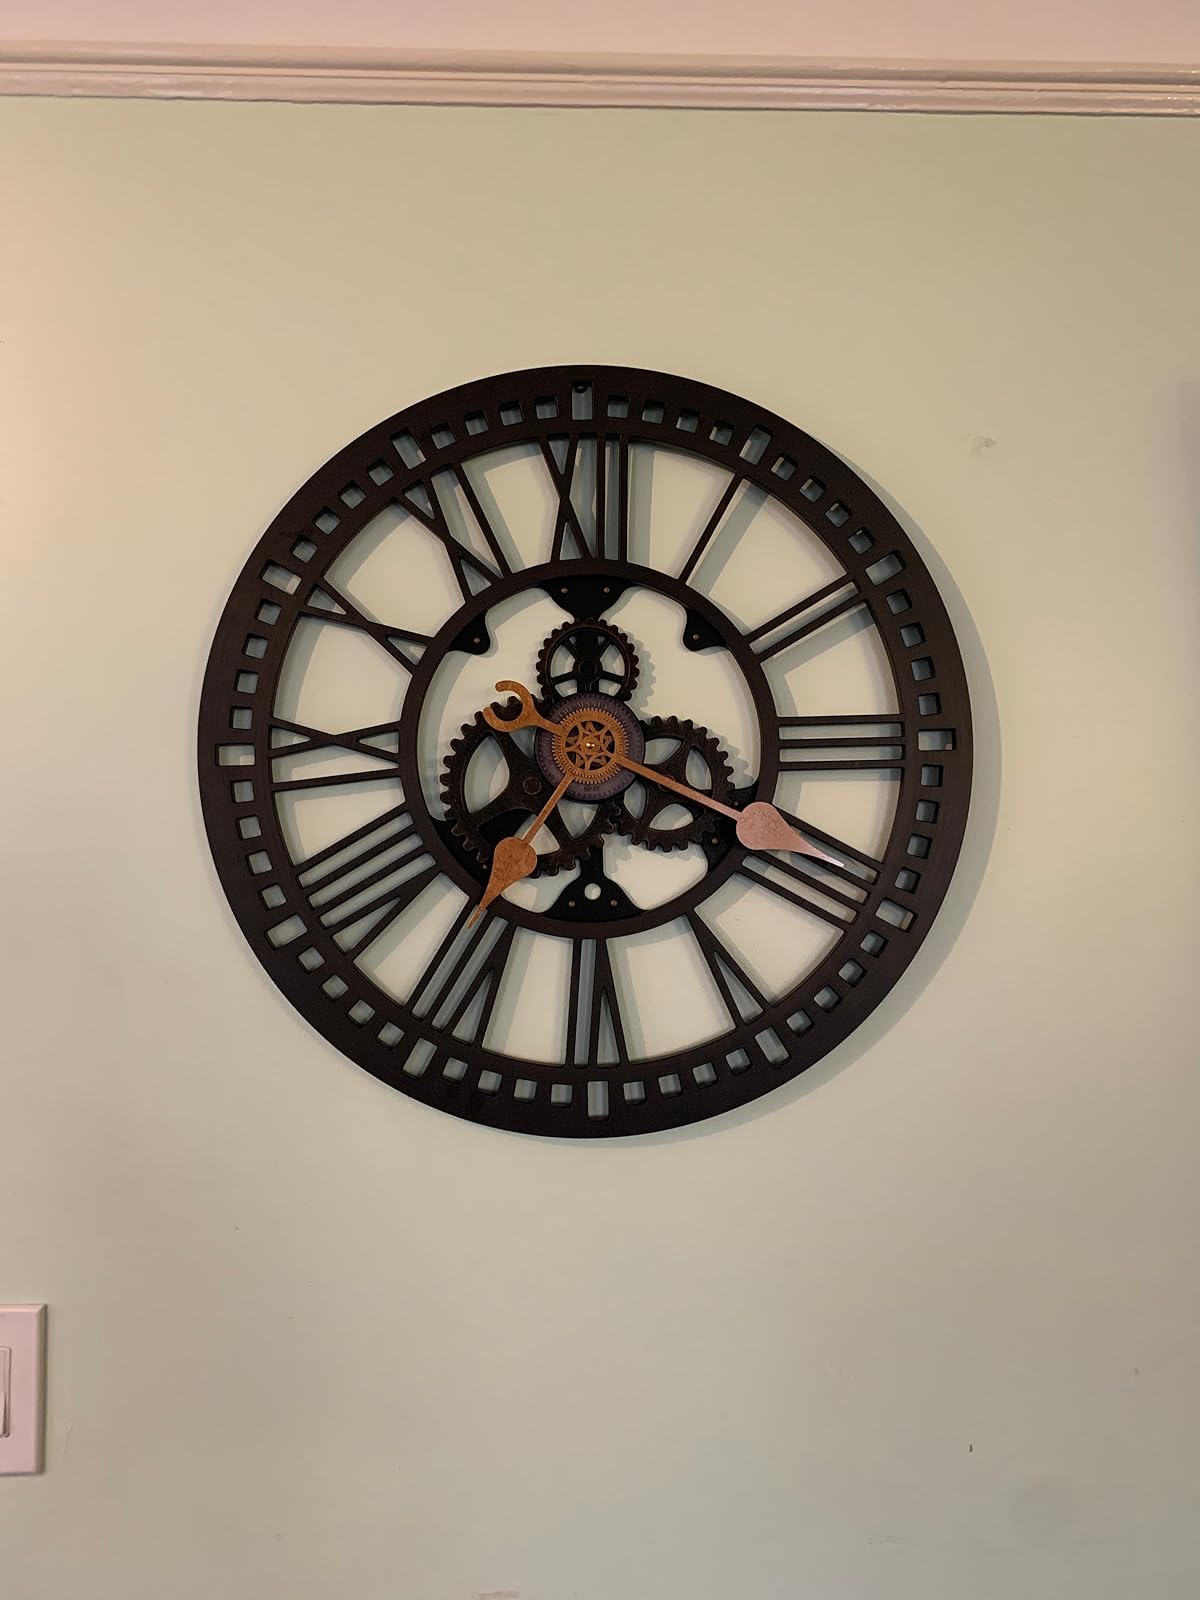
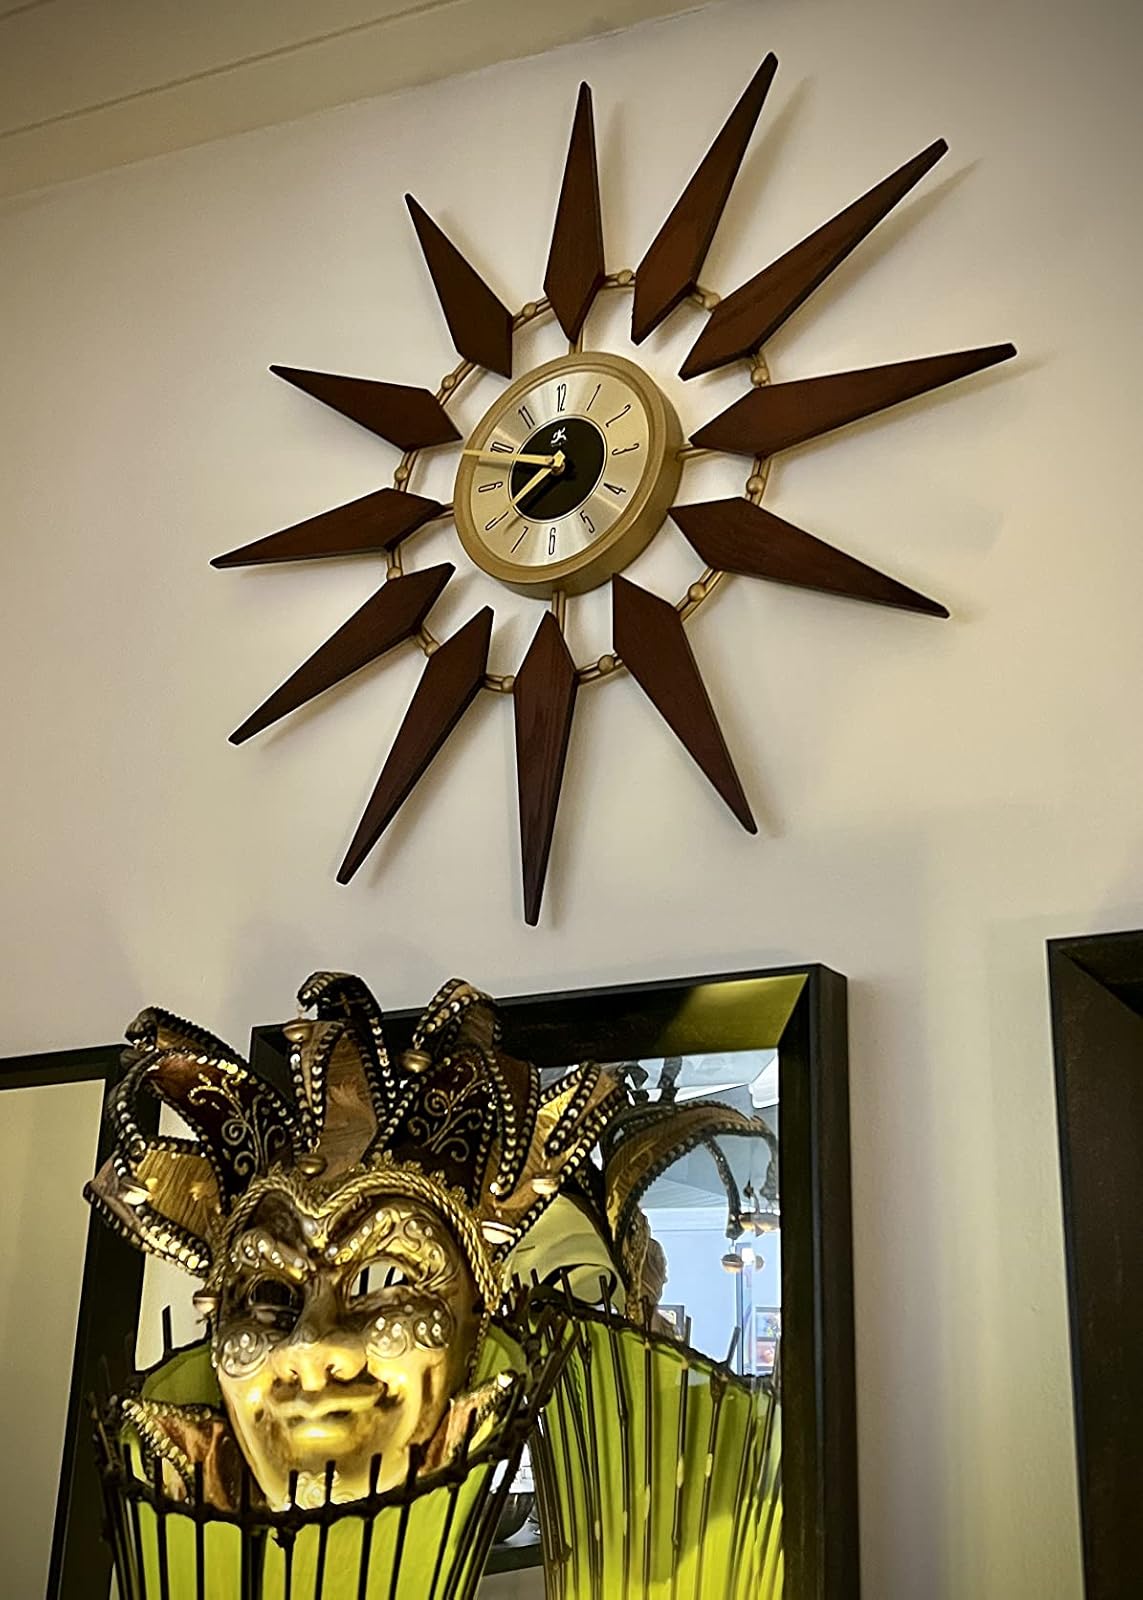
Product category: clock
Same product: no